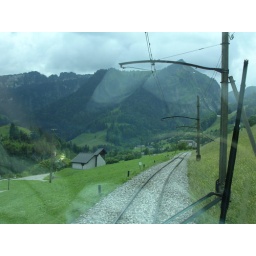
The golden pass train with front panorama car view from seat 86 in the front of the car